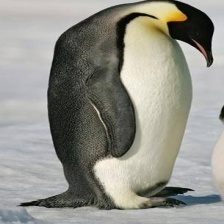
Species: EMPEROR PENGUIN
Scientific name: APTENODYTES FORSTERI
ImageNet parent category: king_penguin